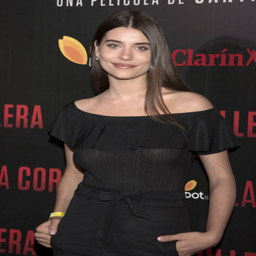
actor attends the premiere at the cinema .